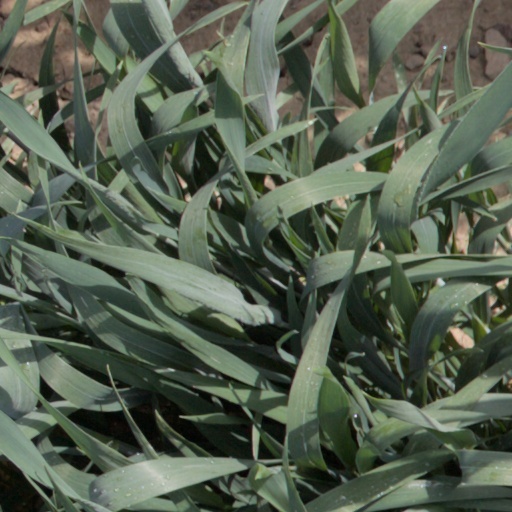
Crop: wheat